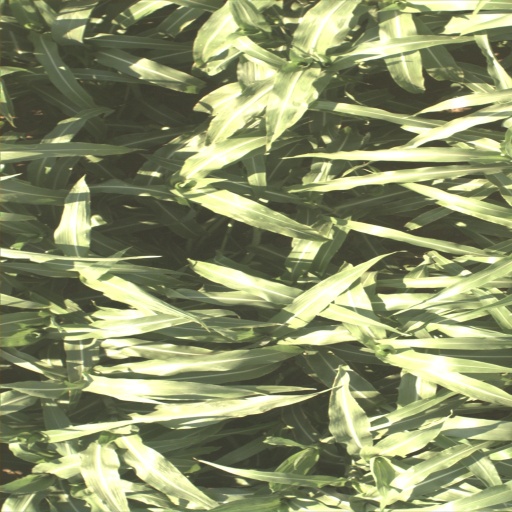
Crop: sorghum